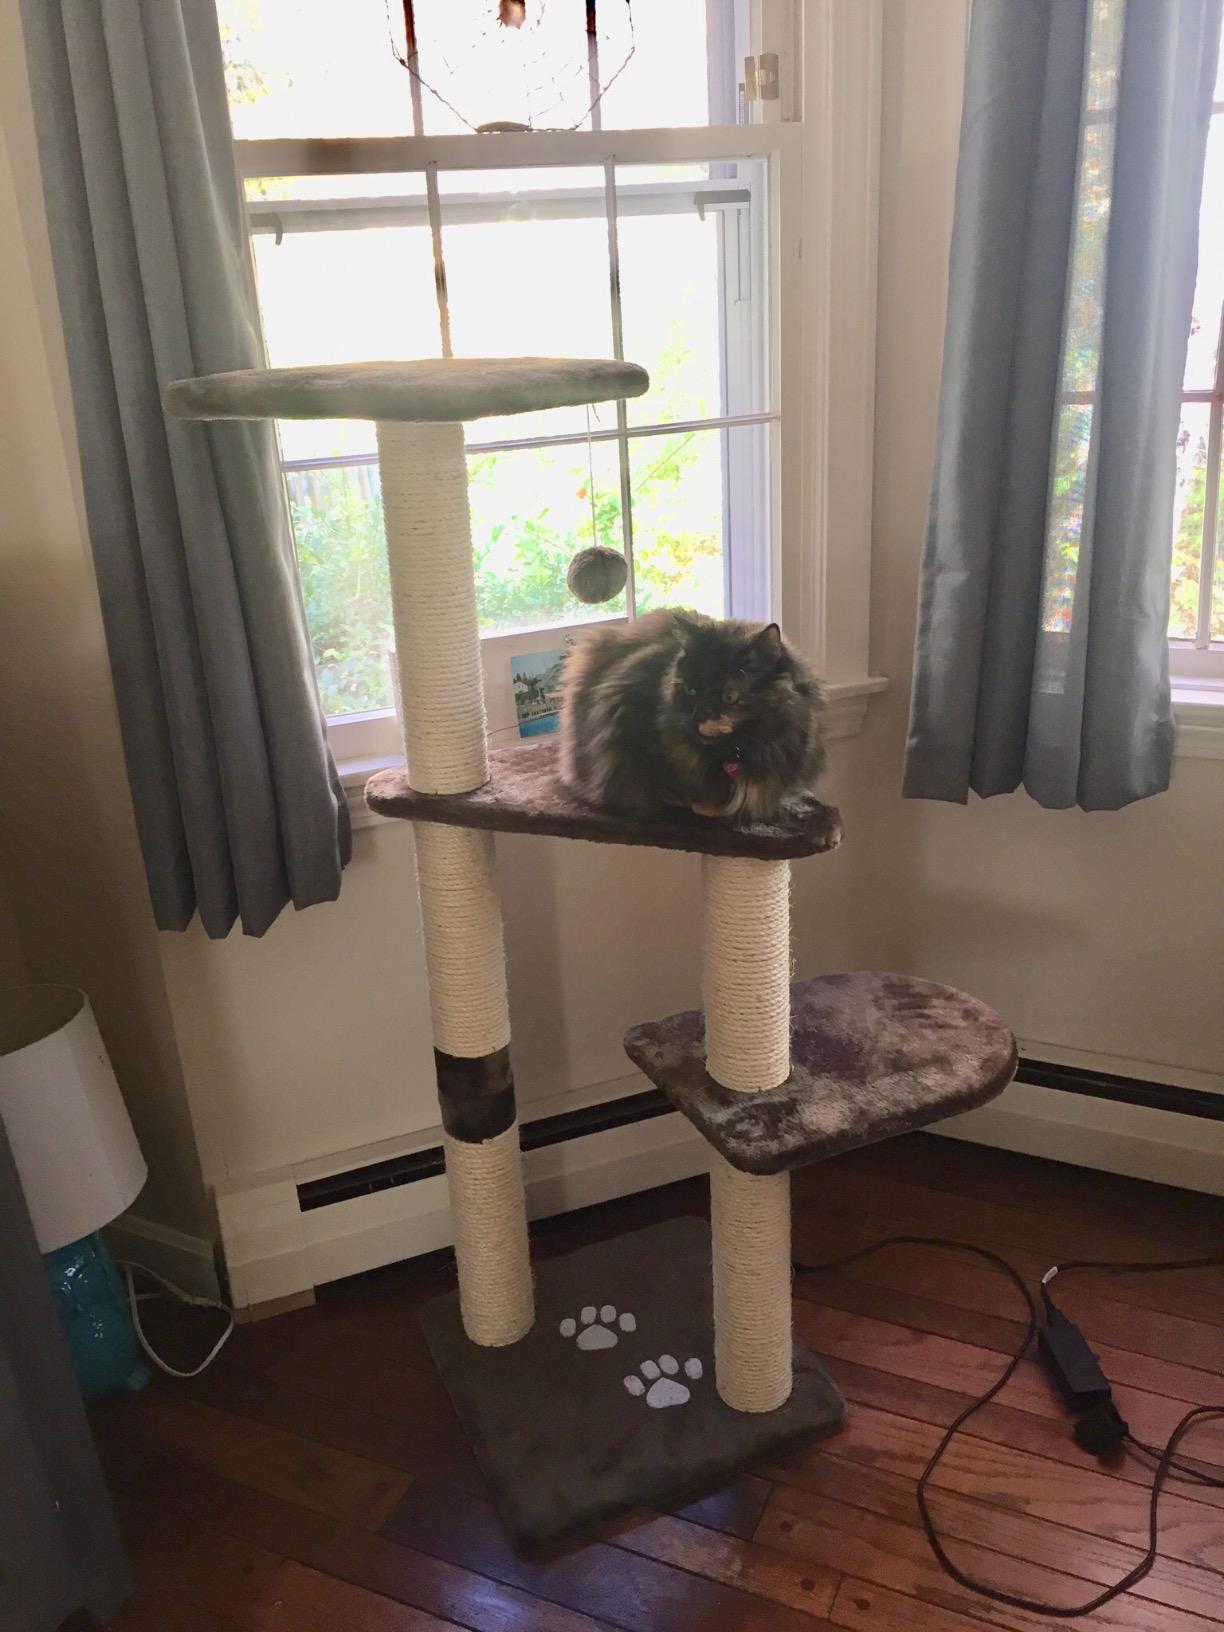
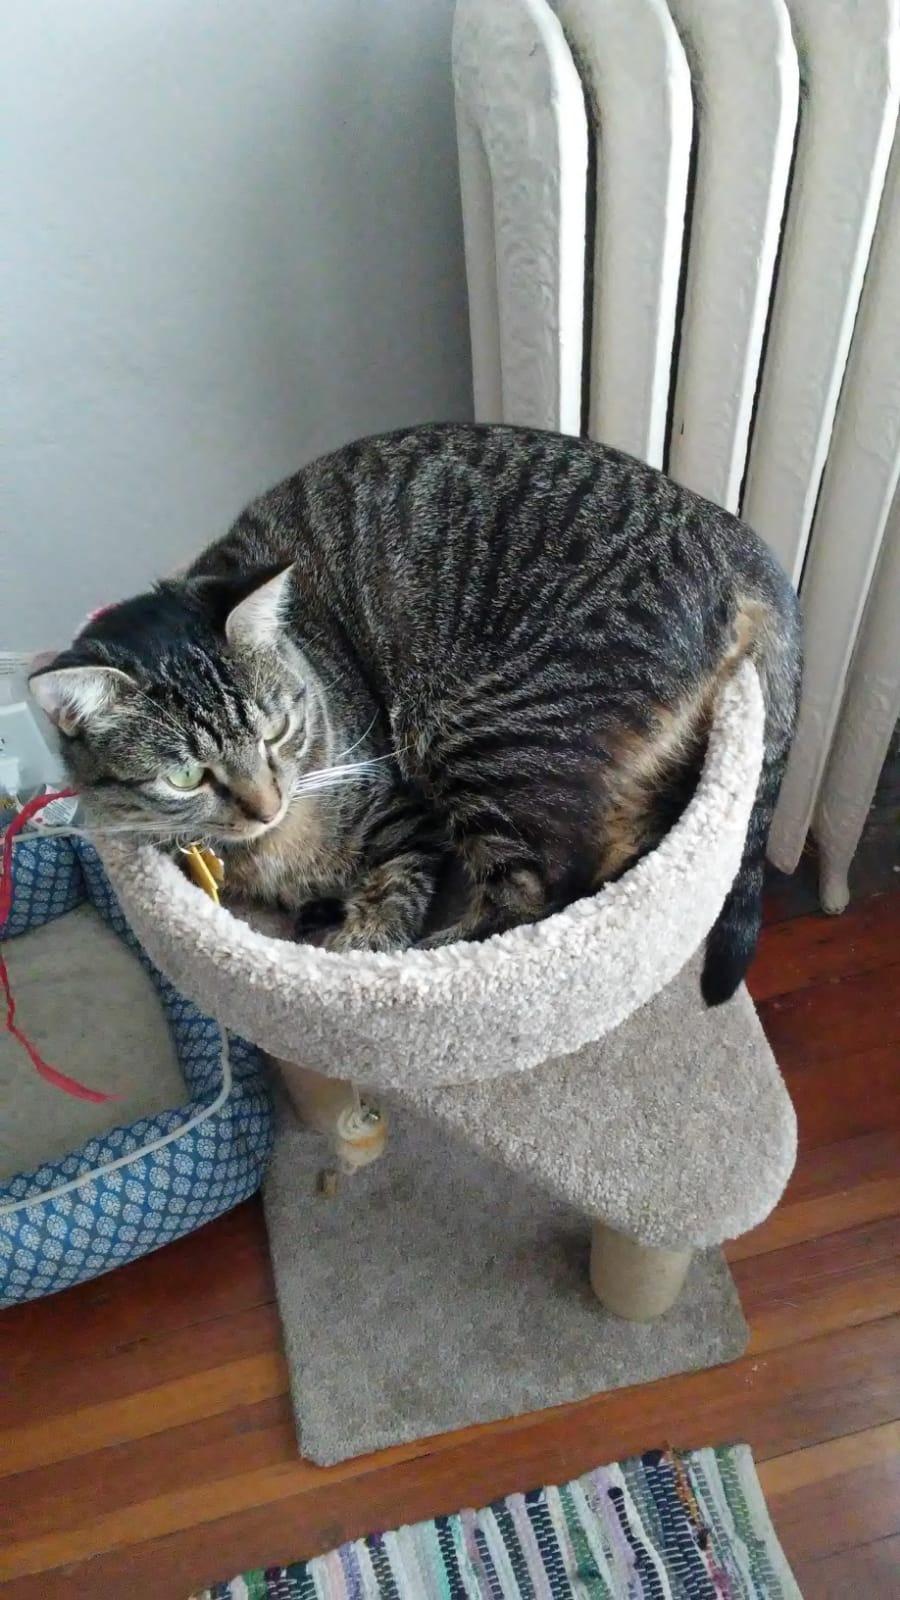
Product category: items_cat tree
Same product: no